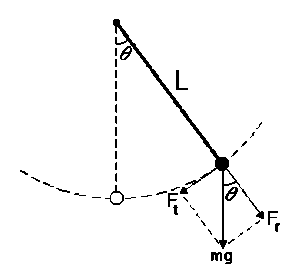
Generaliseret koordinat
Et pendul med et eksempel på de generaliserede koordinater afmærket.
Et generaliseret eller konjugeret koordinat er en fysisk størrelse, som kan bruges til at beskrive et system. Koordinatet kan fx være en rumlig afstand x, men kan også være en vinkel eller noget mere abstrakt, hvoraf det generaliserede kommer. Konceptet er vigtigt, idet det giver flere muligheder for at beskrive et system, og man kan dermed vælge den mest fordelagtige.